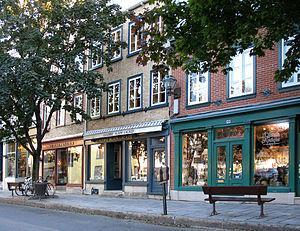
Rue Saint-Paul, Québec (Québec) Canada. Au centre, la maison Anne-Hamilton, à droite au 133, la maison Jean-Étienne-Jayac, classées monuments historiques. Français
Alain Lacaze est un peintre et graveur québécois d'origine française, né le 17 novembre 1939 à Paris. Il a fait ses études à l’école des Beaux-Arts de Paris. Il expose en permanence ses œuvres en France, aux États-Unis et au Japon. Il possède un atelier galerie sur la rue Saint-Paul, à Québec. L’œuvre d'Alain Lacaze recourt aux techniques de l'impressionnisme.
La rue Saint-Paul est une rue historique de la ville de Québec.
Cet article recense les lieux patrimoniaux de Québec inscrit au répertoire des lieux patrimoniaux du Canada, qu'ils soient de niveau provincial, fédéral ou municipal.